KLH-Arena

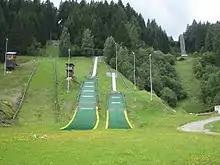

KLH-Arena consist of five ski jump hills in Murau, Austria. There are large, normal and three smaller hills.